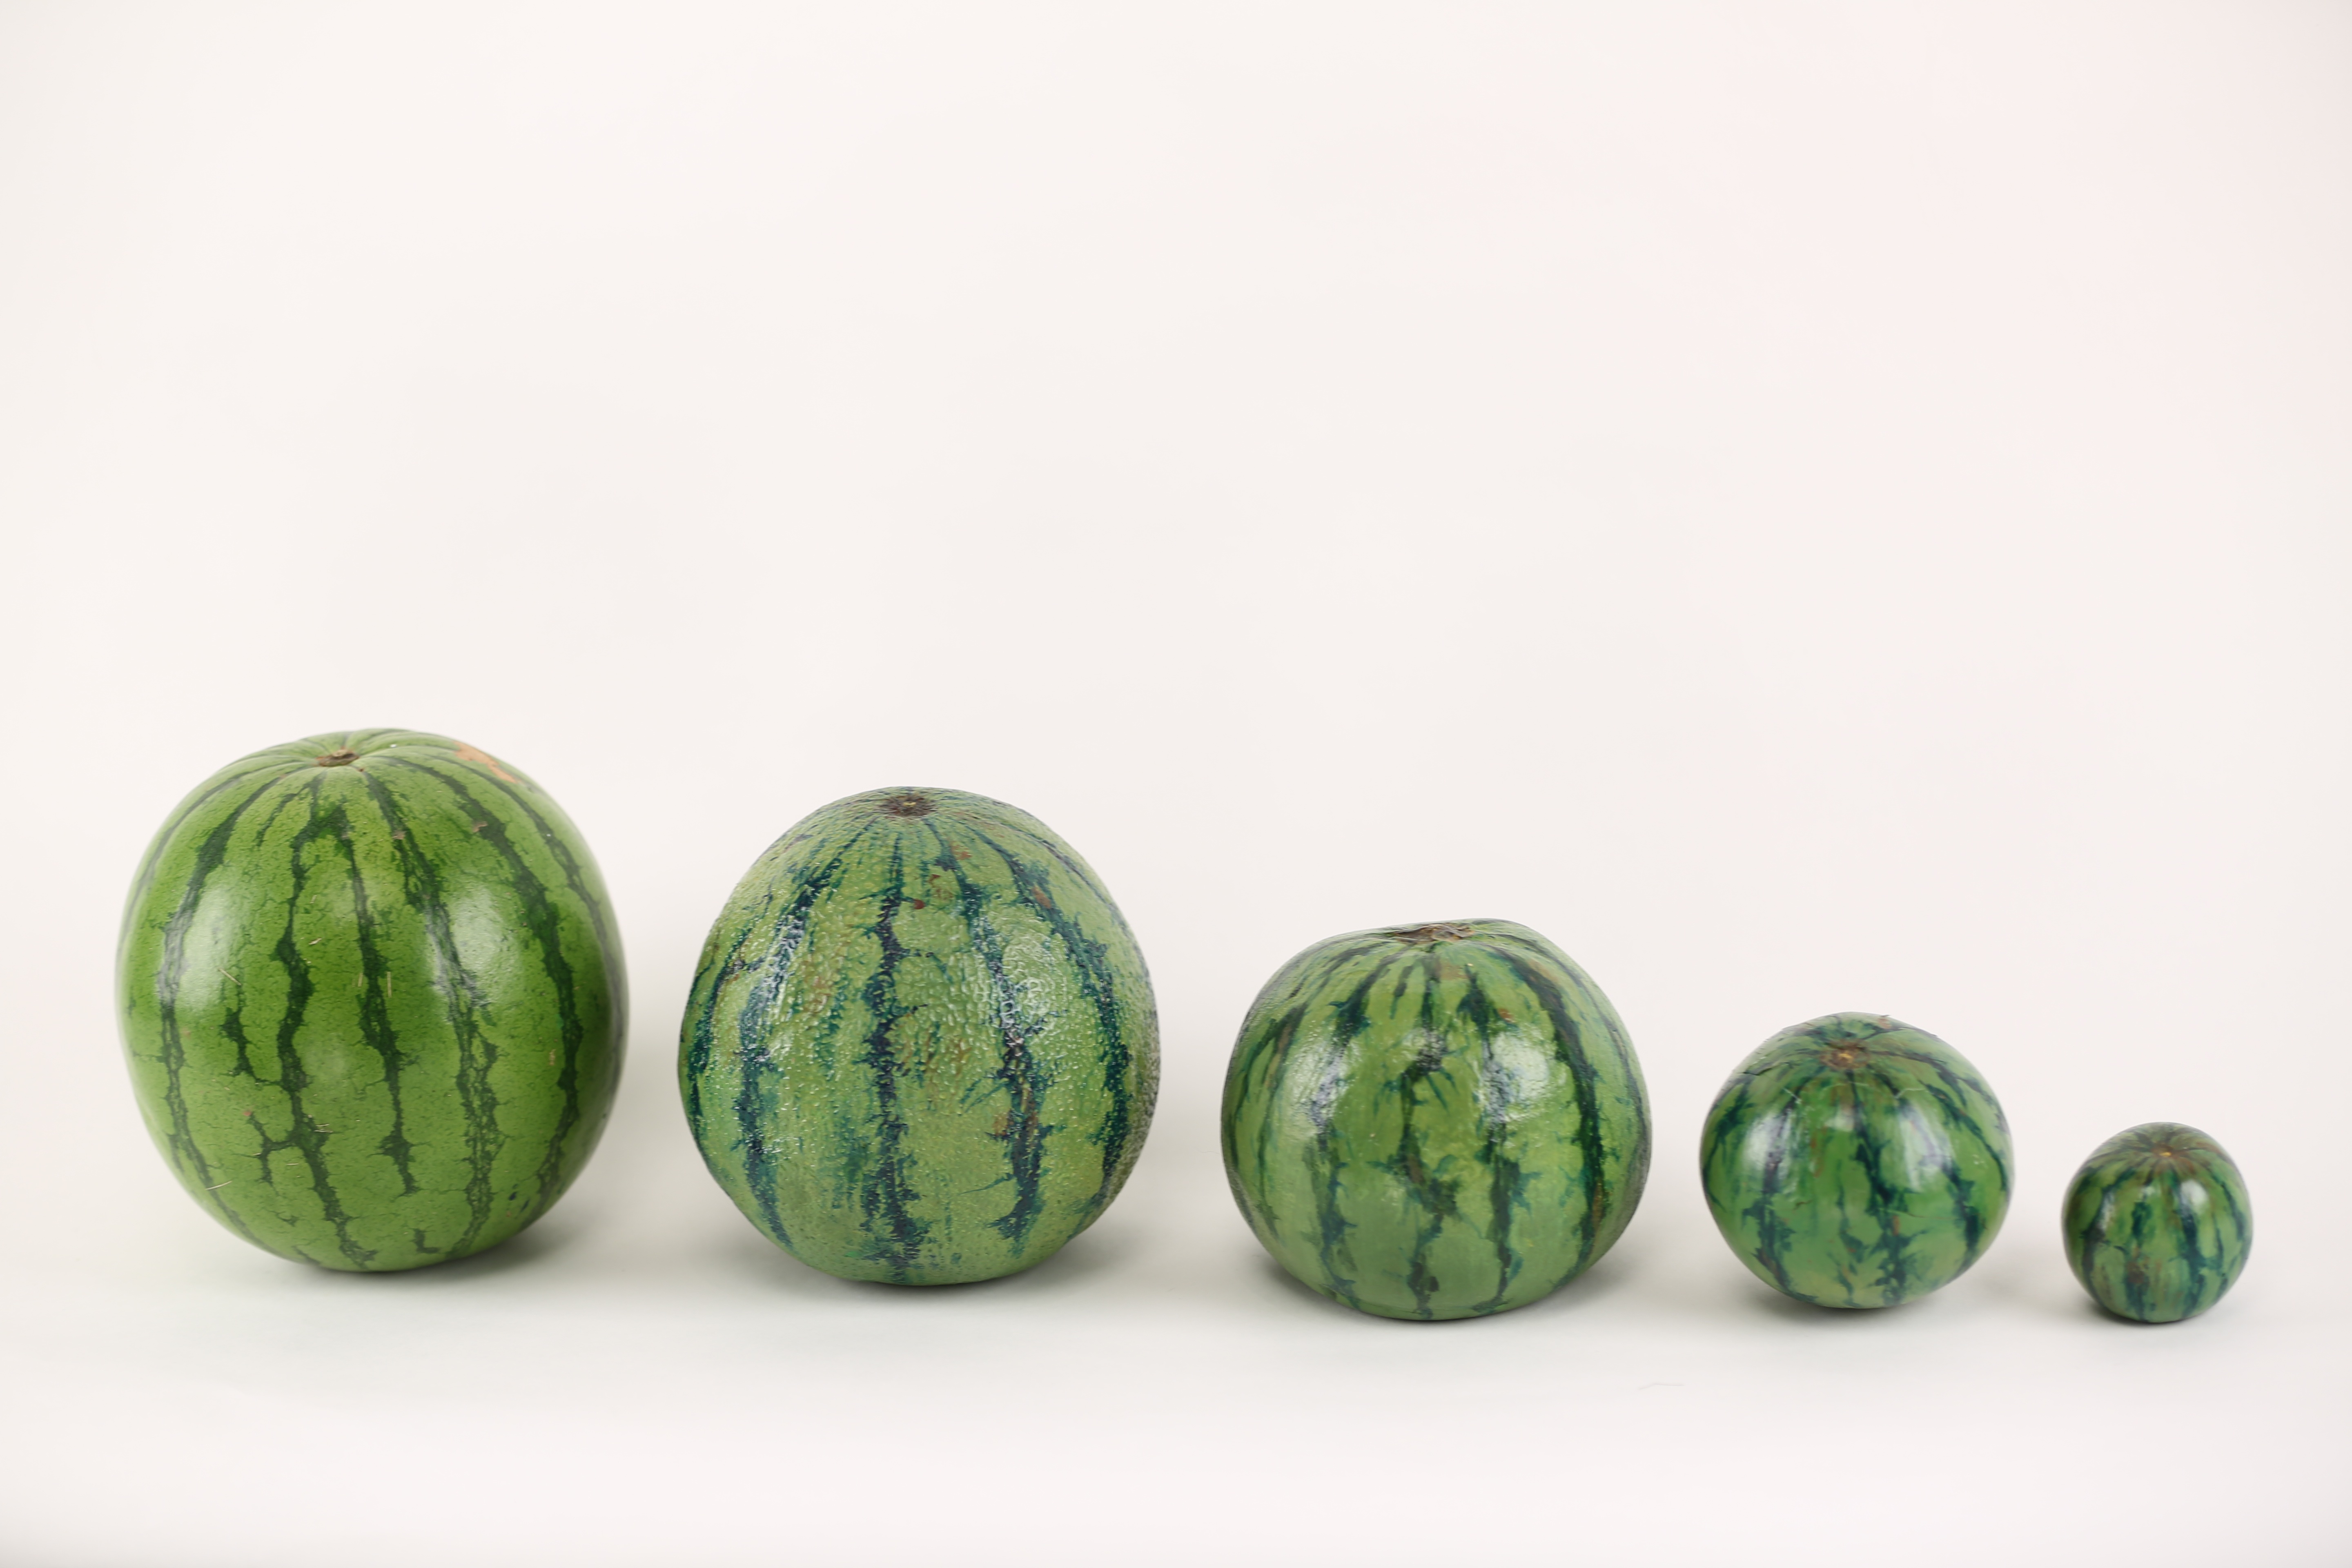
plant, fruit, food, green, produce, paint, bead, watermelon, jewellery, illusion, flowering plant, land plant, fashion accessory